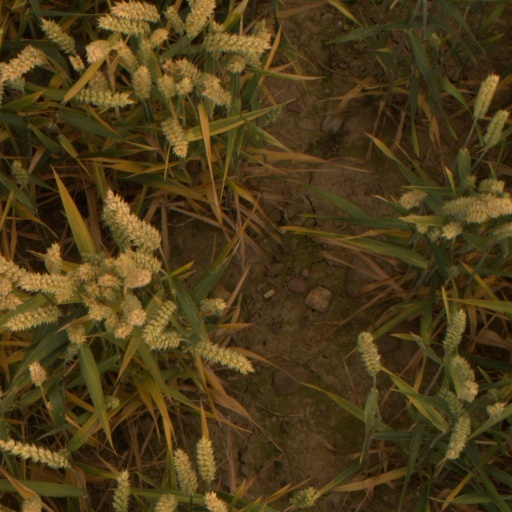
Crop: wheat